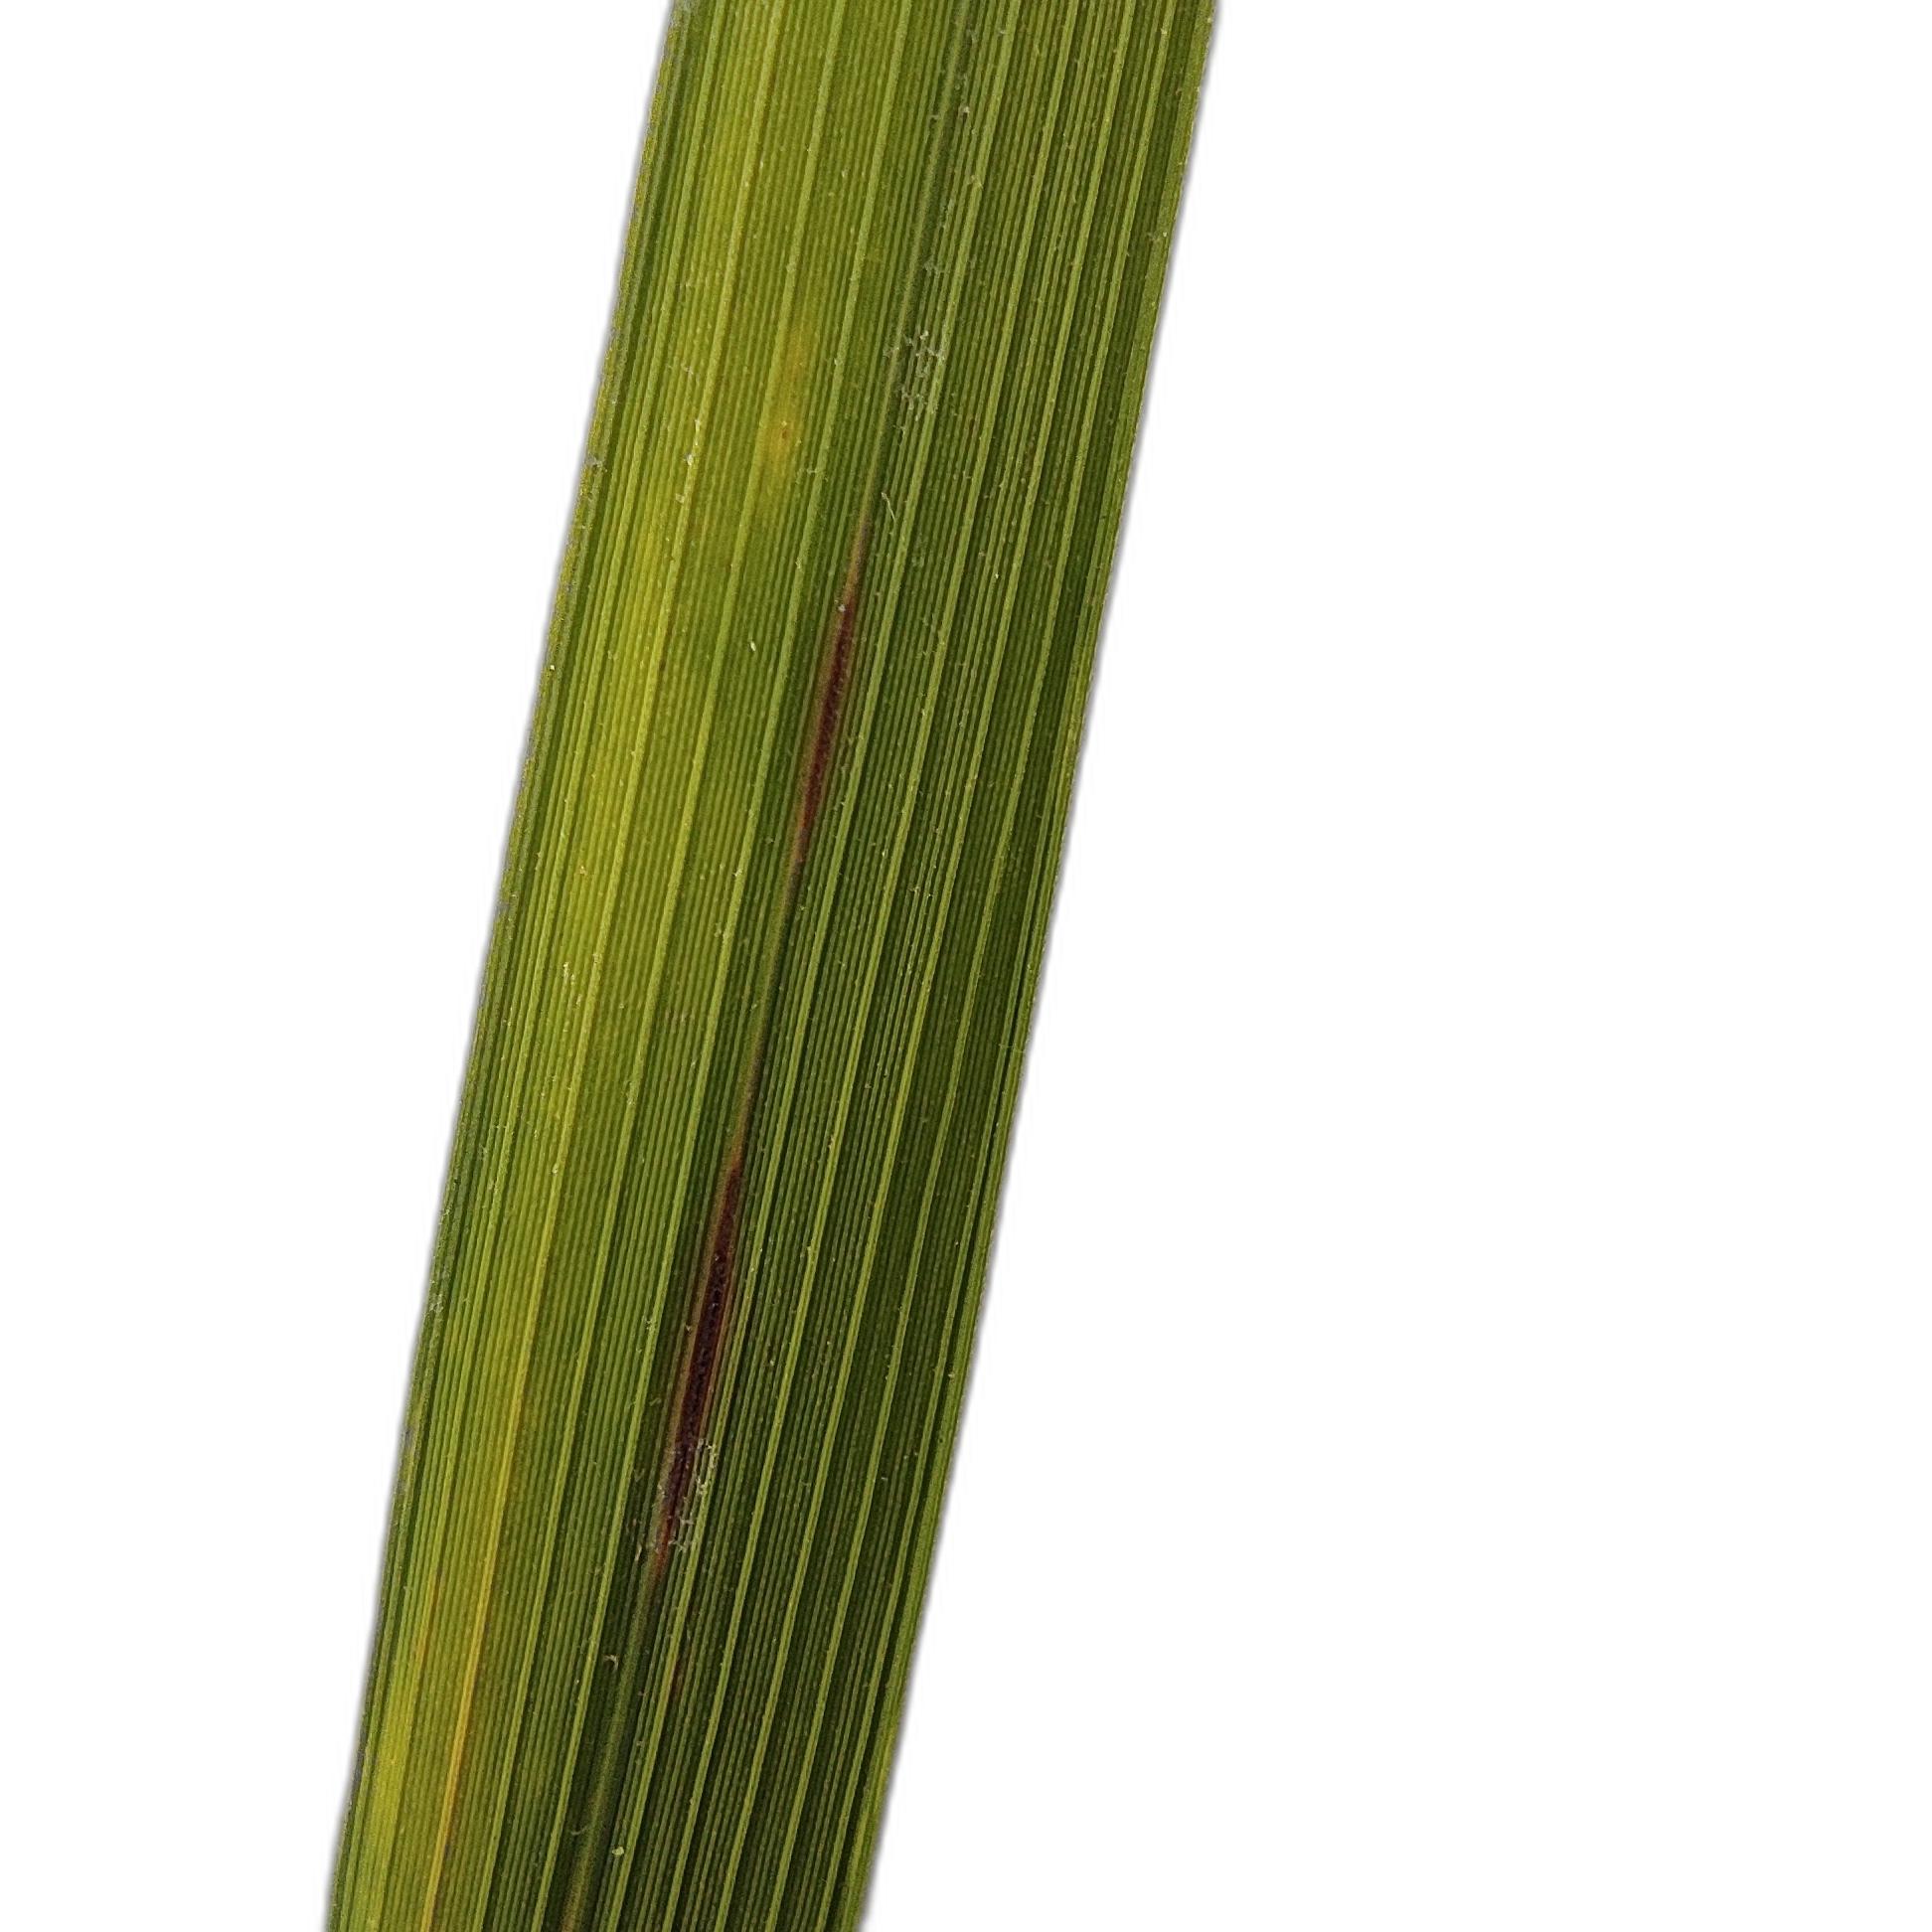
Label: Rice Blast